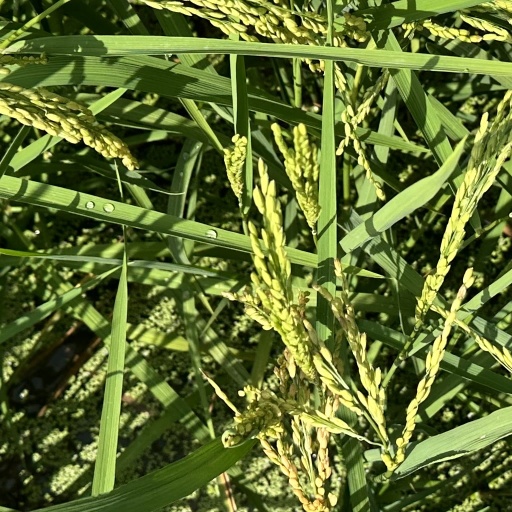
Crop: rice